Sara Mingardo

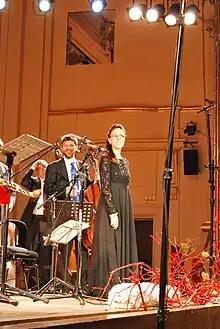
Sara Mingardo

Sara Mingardo (born 2 March 1961) is an Italian classical contralto who has had an active international career in concerts and operas since the 1980s. Her complete recording of Anna in Hector Berlioz's "Les Troyens" won a Gramophone Award and both the Grammy Award for Best Opera Recording and the Grammy Award for Best Classical Album in 2002. Some of the other roles she has performed on stage or on disc include Andronico in "Tamerlano", Mistress Quickly in "Falstaff", Rosina in "The Barber of Seville", and the title roles in "Carmen", "Giulio Cesare", "Riccardo Primo", and "Rinaldo". She has also recorded several Vivaldi cantatas, Bach cantatas, and such concert works as Mozart's "Requiem", Rossini's "Stabat Mater", and Vivaldi's "Gloria" among others.